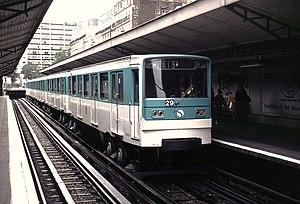
La station Bel-Air du métro de Paris